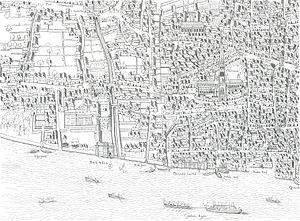
La carte de Londres gravée sur cuivre est la première carte imprimée à grande échelle de la Cité de Londres et de ses environs immédiats, dessinée entre 1553 et 1559, dont il ne reste que trois parties. C'est la première carte représentant véritablement Londres. La carte originale a probablement été conçue pour être accrochée au mur et aurait mesuré environ 112 centimètres de haut pour 226 de large. Aucune copie de la carte imprimée elle-même n’a été retrouvée ; mais entre 1962 et 1997, trois des plaques d'impression en cuivre gravées originales - sur un total probable de 15 - ont été identifiées. Bien que seuls quelques fragments de la carte soient connus, les trois plaques couvrent la plus grande partie du cœur bâti de la ville de Londres.